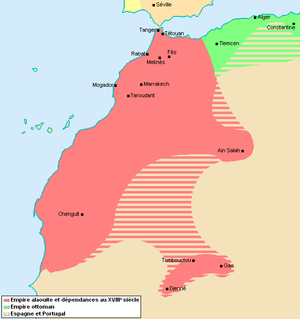
Extension maximale du Maroc sous la dynastie des Alaouites - XVIIIe siècle
Moulay Ahmed, ou Moulay Abou al-Abbas Ahmed ben Ismaïl, surnommé Moulay Ahmed Adh-Dhahabî, est un sultan du Maroc de la dynastie alaouite.
Habité dès la préhistoire par des populations berbères, le Maroc et son territoire ont connu des peuplements phéniciens, carthaginois, romains, vandales, byzantins et arabes. C'est en 788, lors de son exil qu'Idris Iᵉʳ, fuyant les persécutions du califat des Abbassides, a donné naissance à un État dans le Maghreb al-Aqsa. Depuis, le Maroc a toujours gardé, si ce n'est une indépendance absolue, du moins une très forte autonomie.
Moulay Ismaïl, ou éventuellement Moulay Ismaïl ben Chérif, né vers 1645 à Sijilmassa et mort le 22 mars 1727 à Meknès, est le sultan du Maroc qui a régné de 1672 à 1727. Septième fils de Moulay Chérif, il exerce la fonction de gouverneur du royaume de Fès et du Nord du Maroc à partir de 1667, jusqu'à la mort de son demi-frère le sultan Moulay Rachid, en 1672. Il se proclame alors sultan du Maroc à Fès, puis entretient pendant une quinzaine d'années une rivalité avec son neveu Moulay Ahmed ben Mehrez, également prétendant au trône, jusqu'à la mort de ce dernier en 1687.
Cet article décrit les conditions et les événements qui ont conduit à la mise sous protectorat du Maroc par la France et l'Espagne en 1912.
La dynastie alaouite — ou les Alaouites, Alawites — est une dynastie d'origine arabe l'une des six dynasties qui ont régné sur le Maroc et dont la capitale est Fès et Meknès depuis la seconde moitié du XVIIᵉ siècle. Venus du Hejaz, ils s'installent au Tafilalet, les Alaouites deviennent sultans du Maroc à la suite d'une période d'instabilité ayant suivi le décès du dernier sultan de la dynastie des Saadiens en 1659 et durant laquelle le pays est morcelé en plusieurs États indépendants, l'autorité centrale échouant aux mains des Dilaïtes. Moulay Rachid, troisième prince alaouite du Tafilalet, réunifie le pays entre 1664 et 1669 et réinstaure un pouvoir central, marquant ainsi le début de la dynastie alaouite du Maroc, qui est toujours à la tête du royaume de nos jours.
Le Maroc, ou depuis 1957, en forme longue le royaume du Maroc, autrefois l'Empire chérifien, est un État unitaire régionalisé situé en Afrique du Nord. Son régime politique est une monarchie constitutionnelle. Sa capitale est Rabat et sa plus grande ville Casablanca.